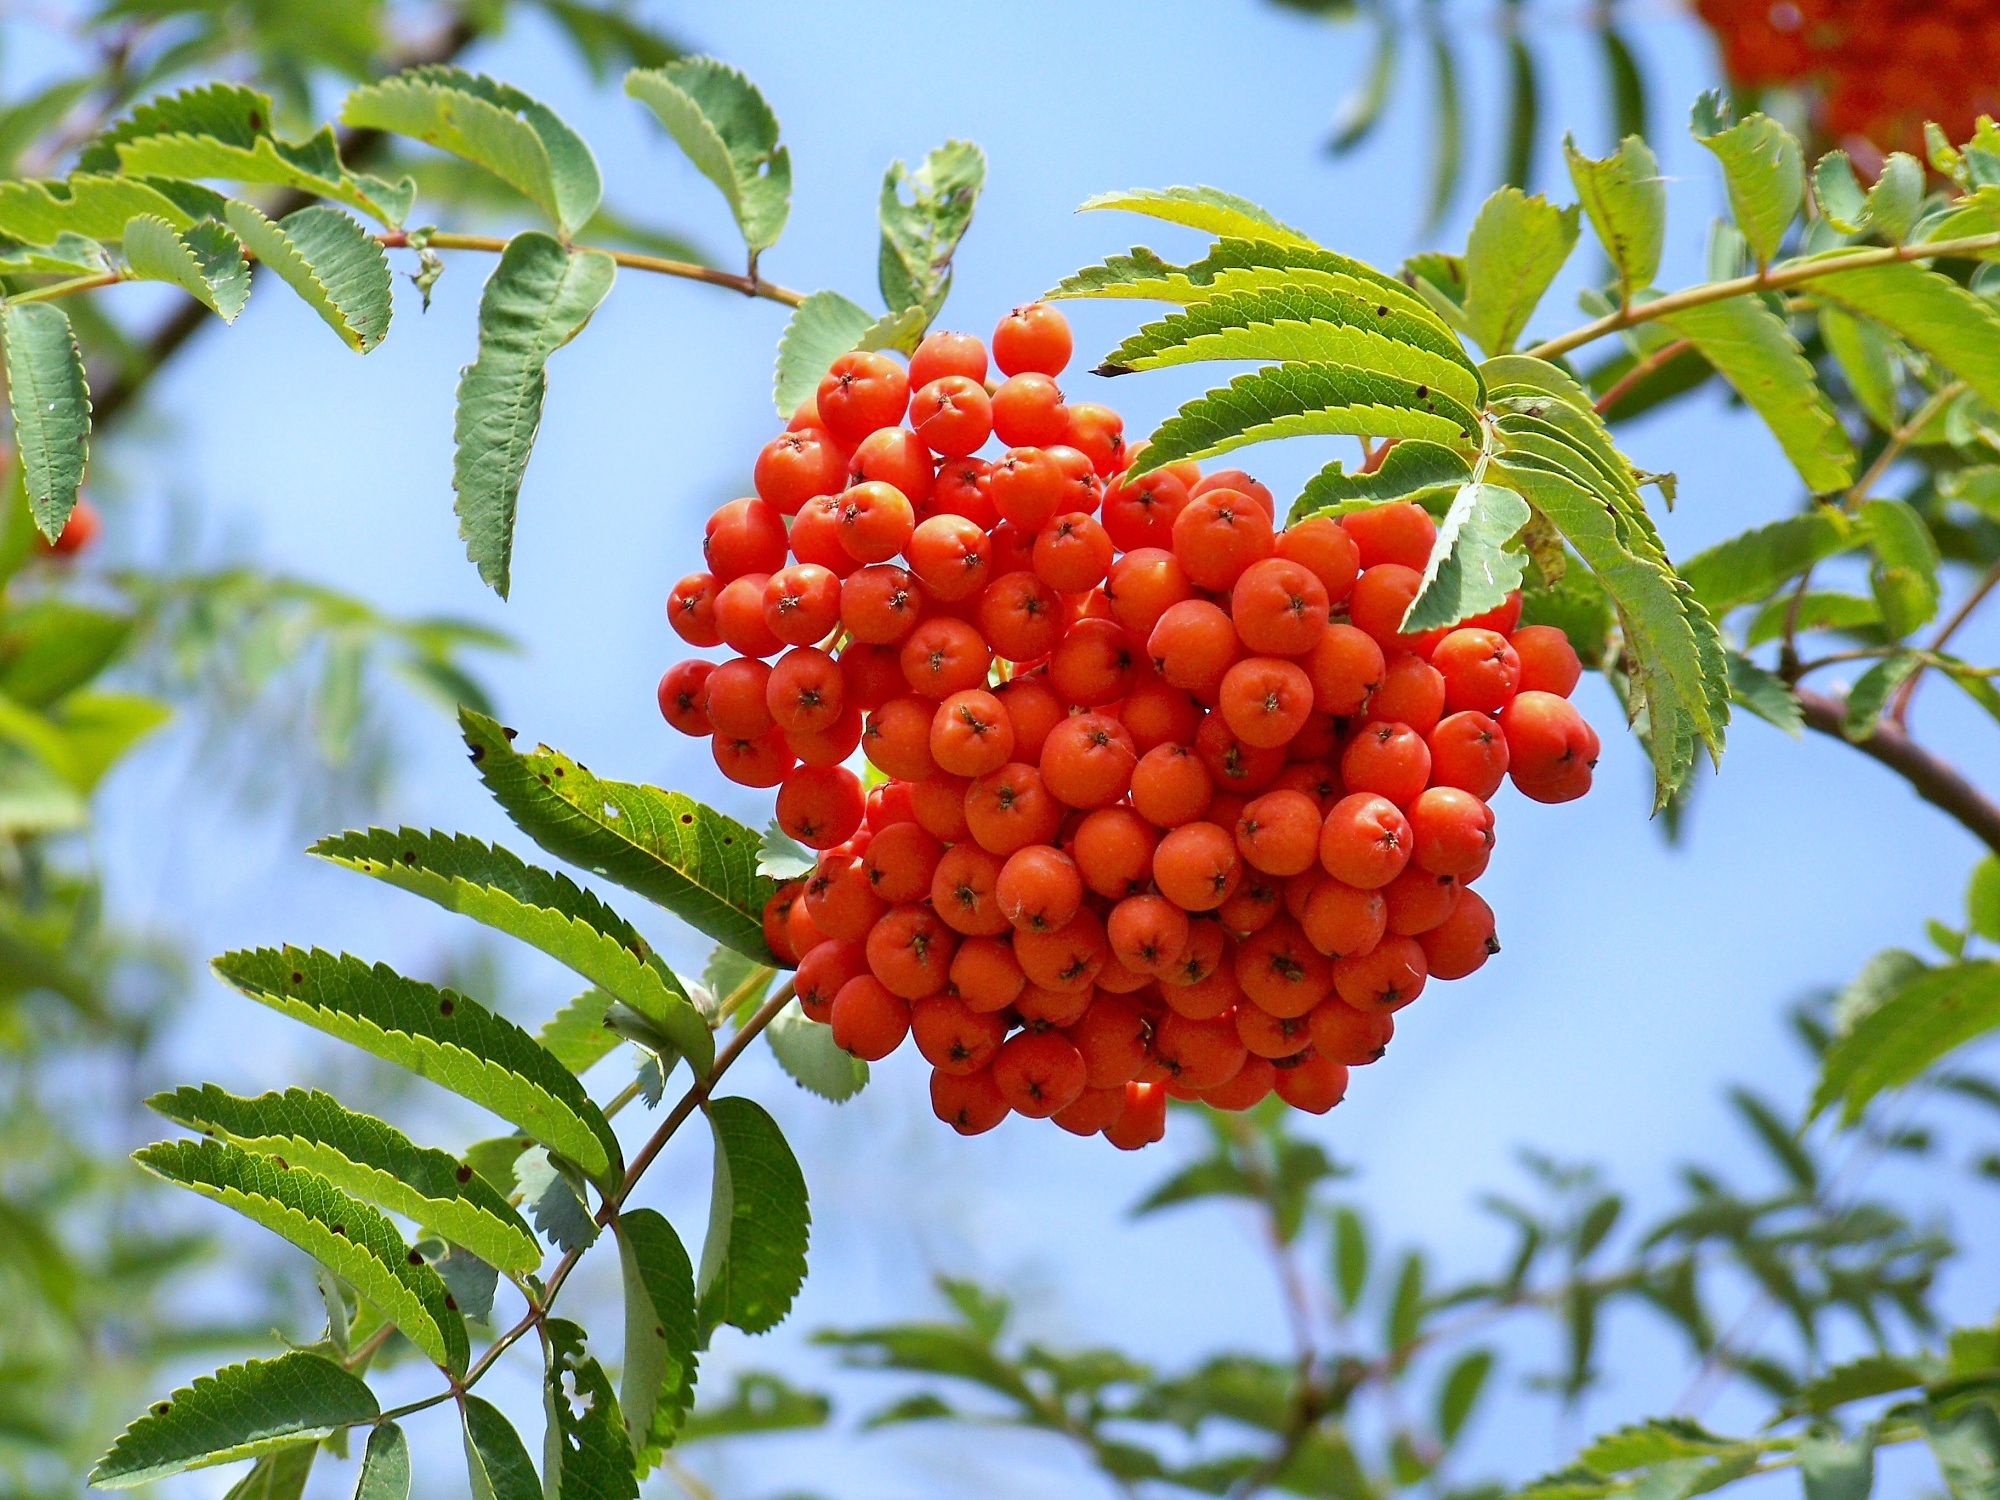
tree, plant, fruit, berry, flower, food, red, produce, evergreen, flora, plants, deciduous tree, shrub, fruits, crane, rowan, sorbus, flowering plant, rowan berry, woody plant, land plant, schisandra